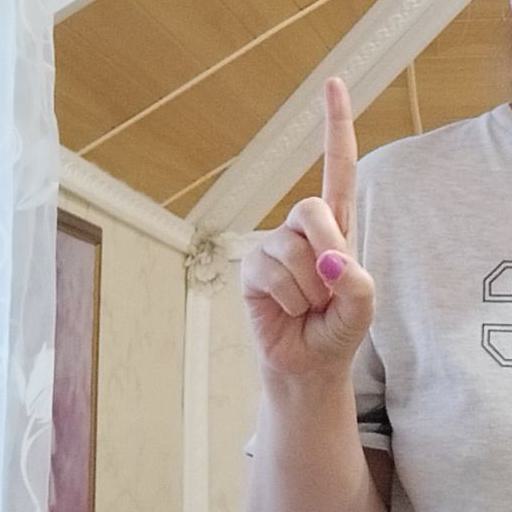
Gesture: one